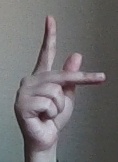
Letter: dha